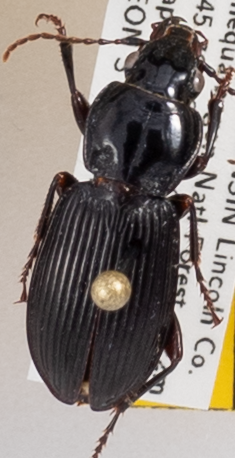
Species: Pterostichus novus
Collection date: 2018-07-10
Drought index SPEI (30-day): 0.71
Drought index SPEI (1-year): -0.24
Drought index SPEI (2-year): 1.642